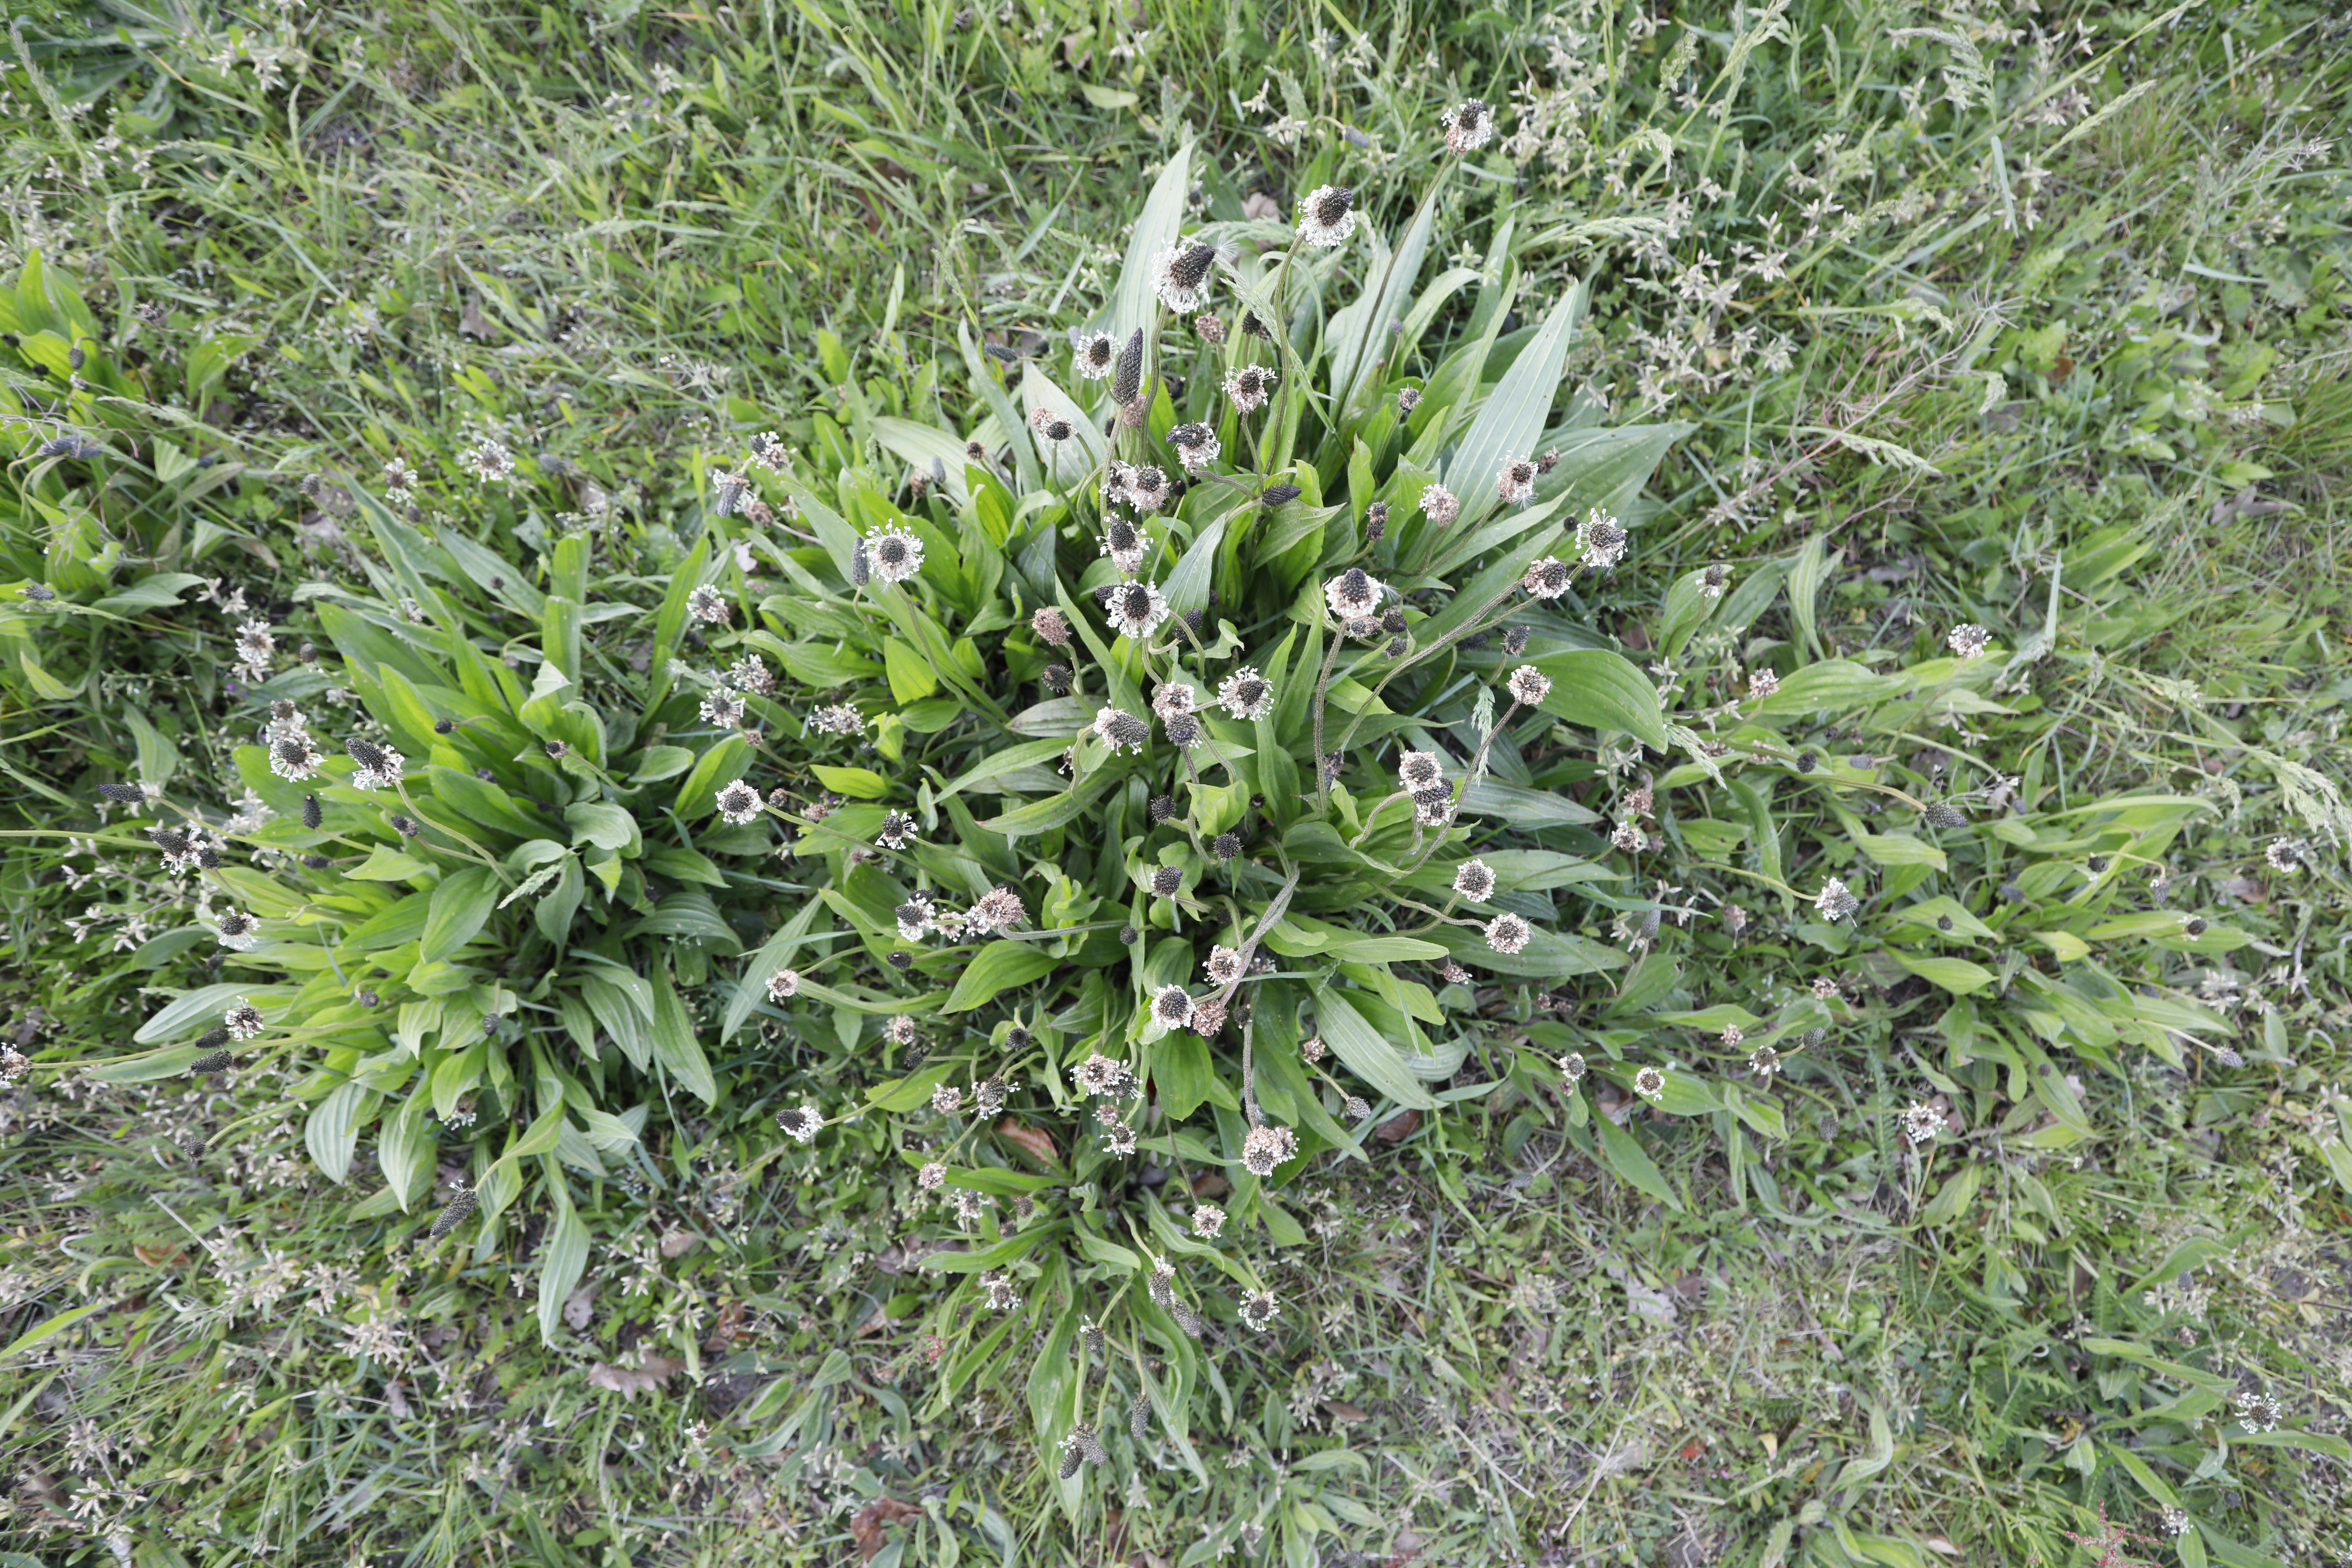
Plant species: Plantago lanceolata